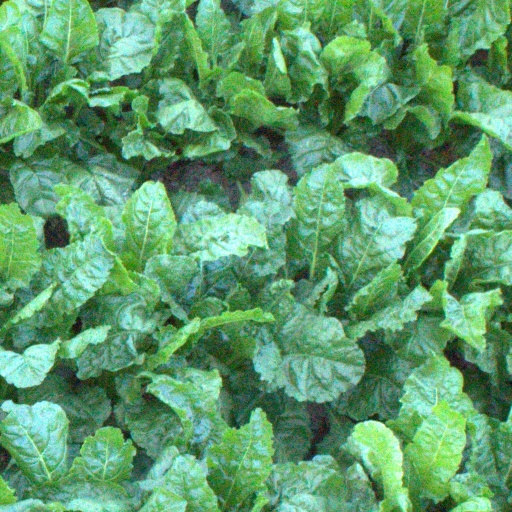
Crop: sugar beet